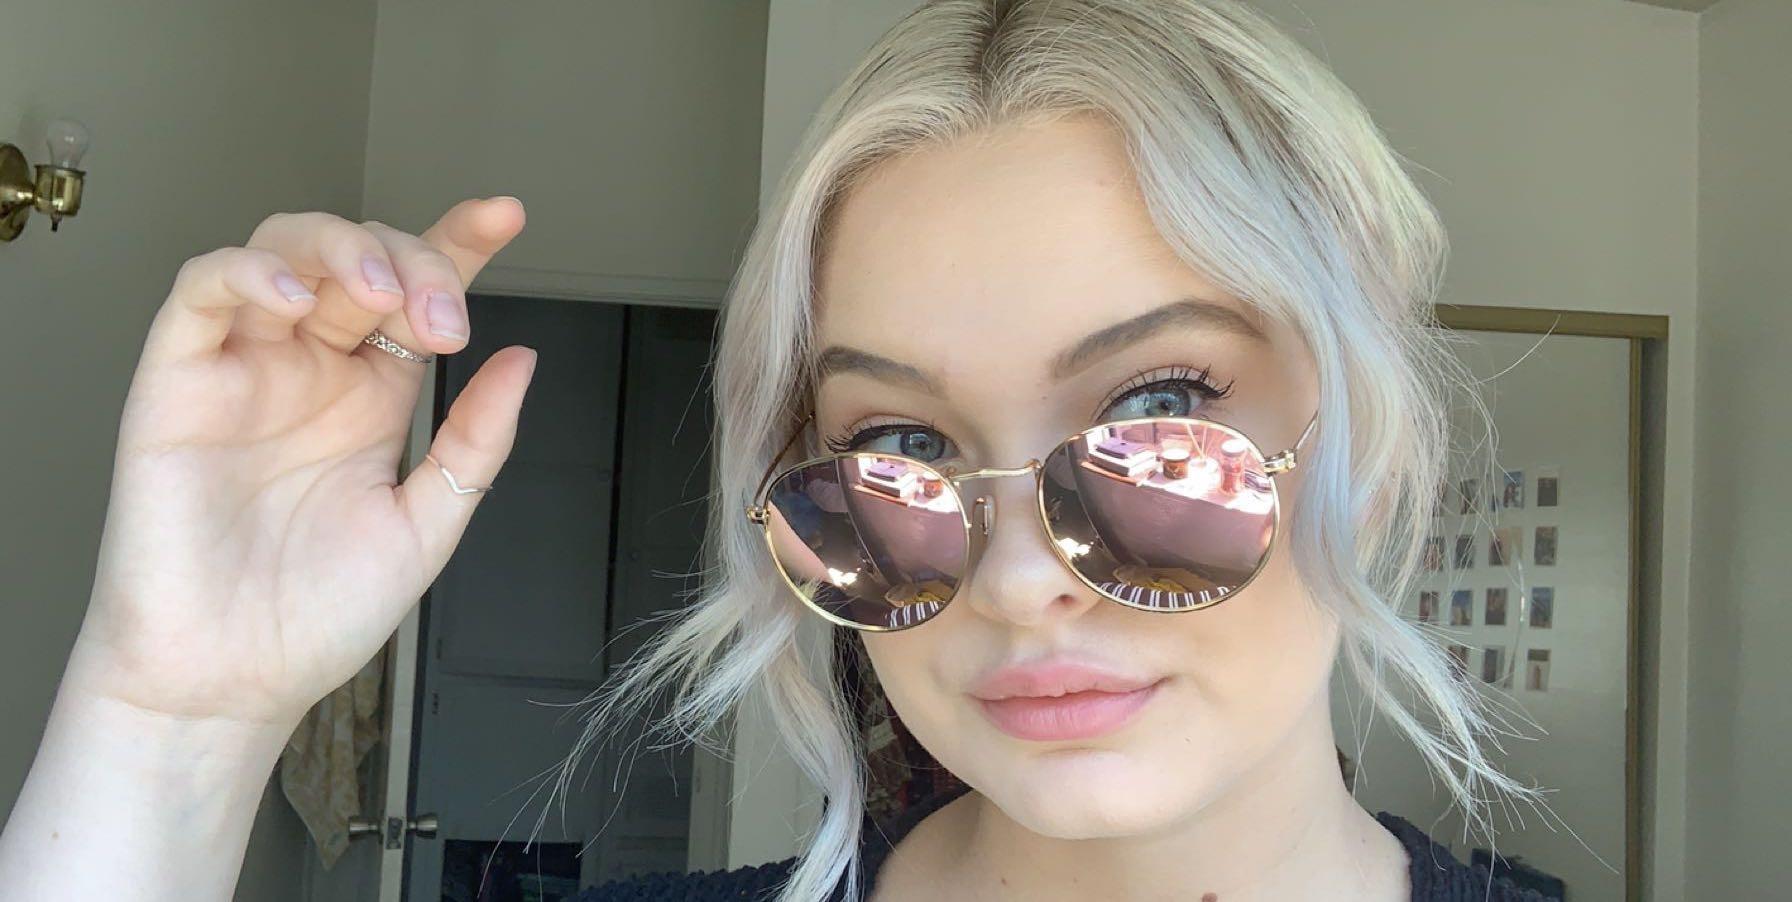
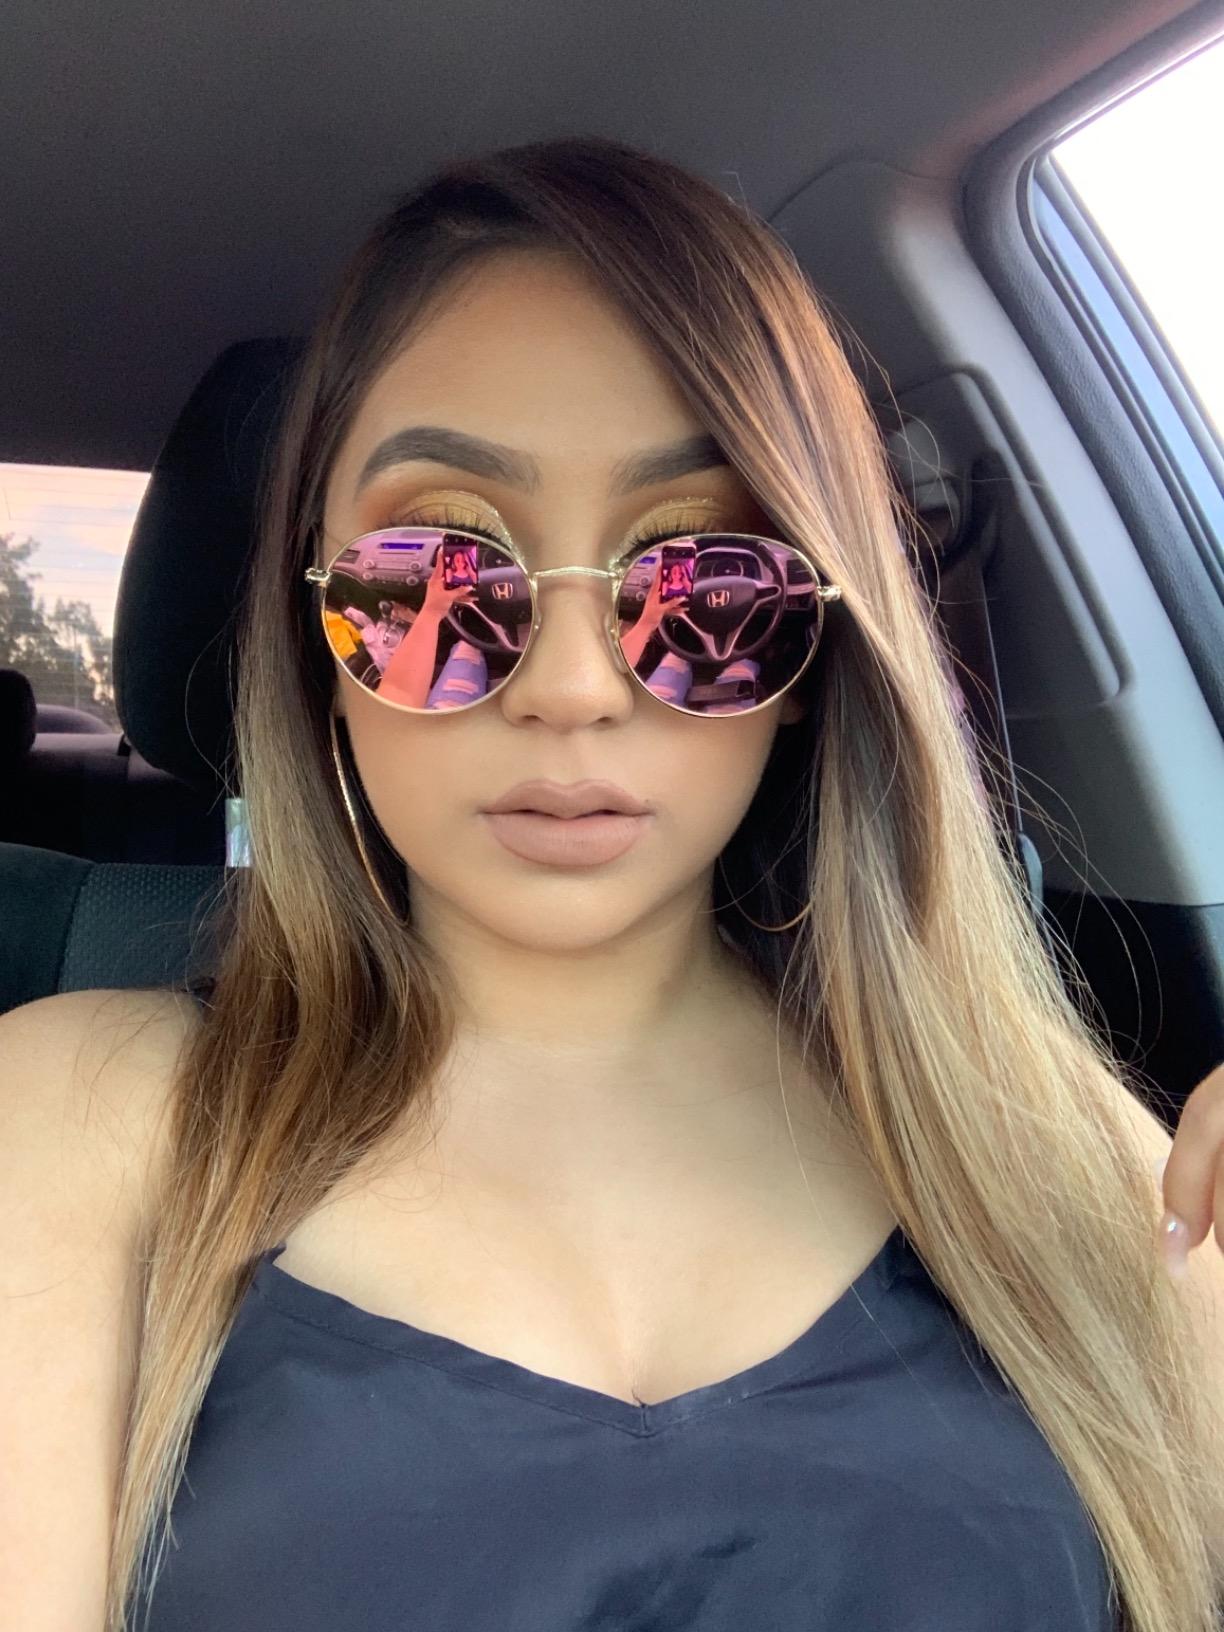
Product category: accessories_sunglasses
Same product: yes